Elstree Studios

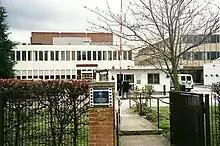
The Main Gate entrance at Shenley Road (late 1990s)

The Neptune Film Company opened the first studios in Borehamwood in 1914. Production ceased during 1917, and the studio was sold to the Ideal Film Company who used the site up until 1924.